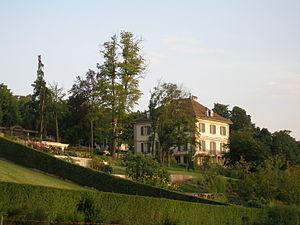
Mary Shelley [ˈmɛəɹɪ ˈʃɛli], née Mary Wollstonecraft Godwin le 30 août 1797 à Somers Town, un faubourg de Londres, et morte le 1ᵉʳ février 1851 à Belgravia, est une femme de lettres anglaise, romancière, dramaturge, essayiste, biographe et auteure de récits de voyage. Elle est surtout connue pour son roman Frankenstein ou le Prométhée moderne.